Frederik Obermaier

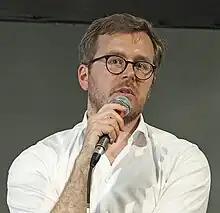
Frederik Obermaier in 2019

Frederik Obermaier (born 1 March 1984) is a German investigative journalist for the Munich-based newspaper, "Süddeutsche Zeitung", and author.